The Vampire Who Admires Me

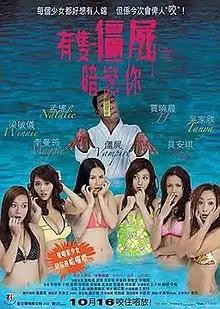

The Vampire Who Admires Me is a 2008 Hong Kong mystery comedy film directed by Cub Chin starring Samuel Pang and Roger Kwok and actresses JJ Jia Maggie Li, Natalie Meng, model Ankie Beilke, Winnie Leung, and model Tanya Ng.